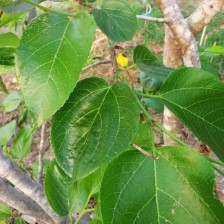
Variety: TaiwanMeacho